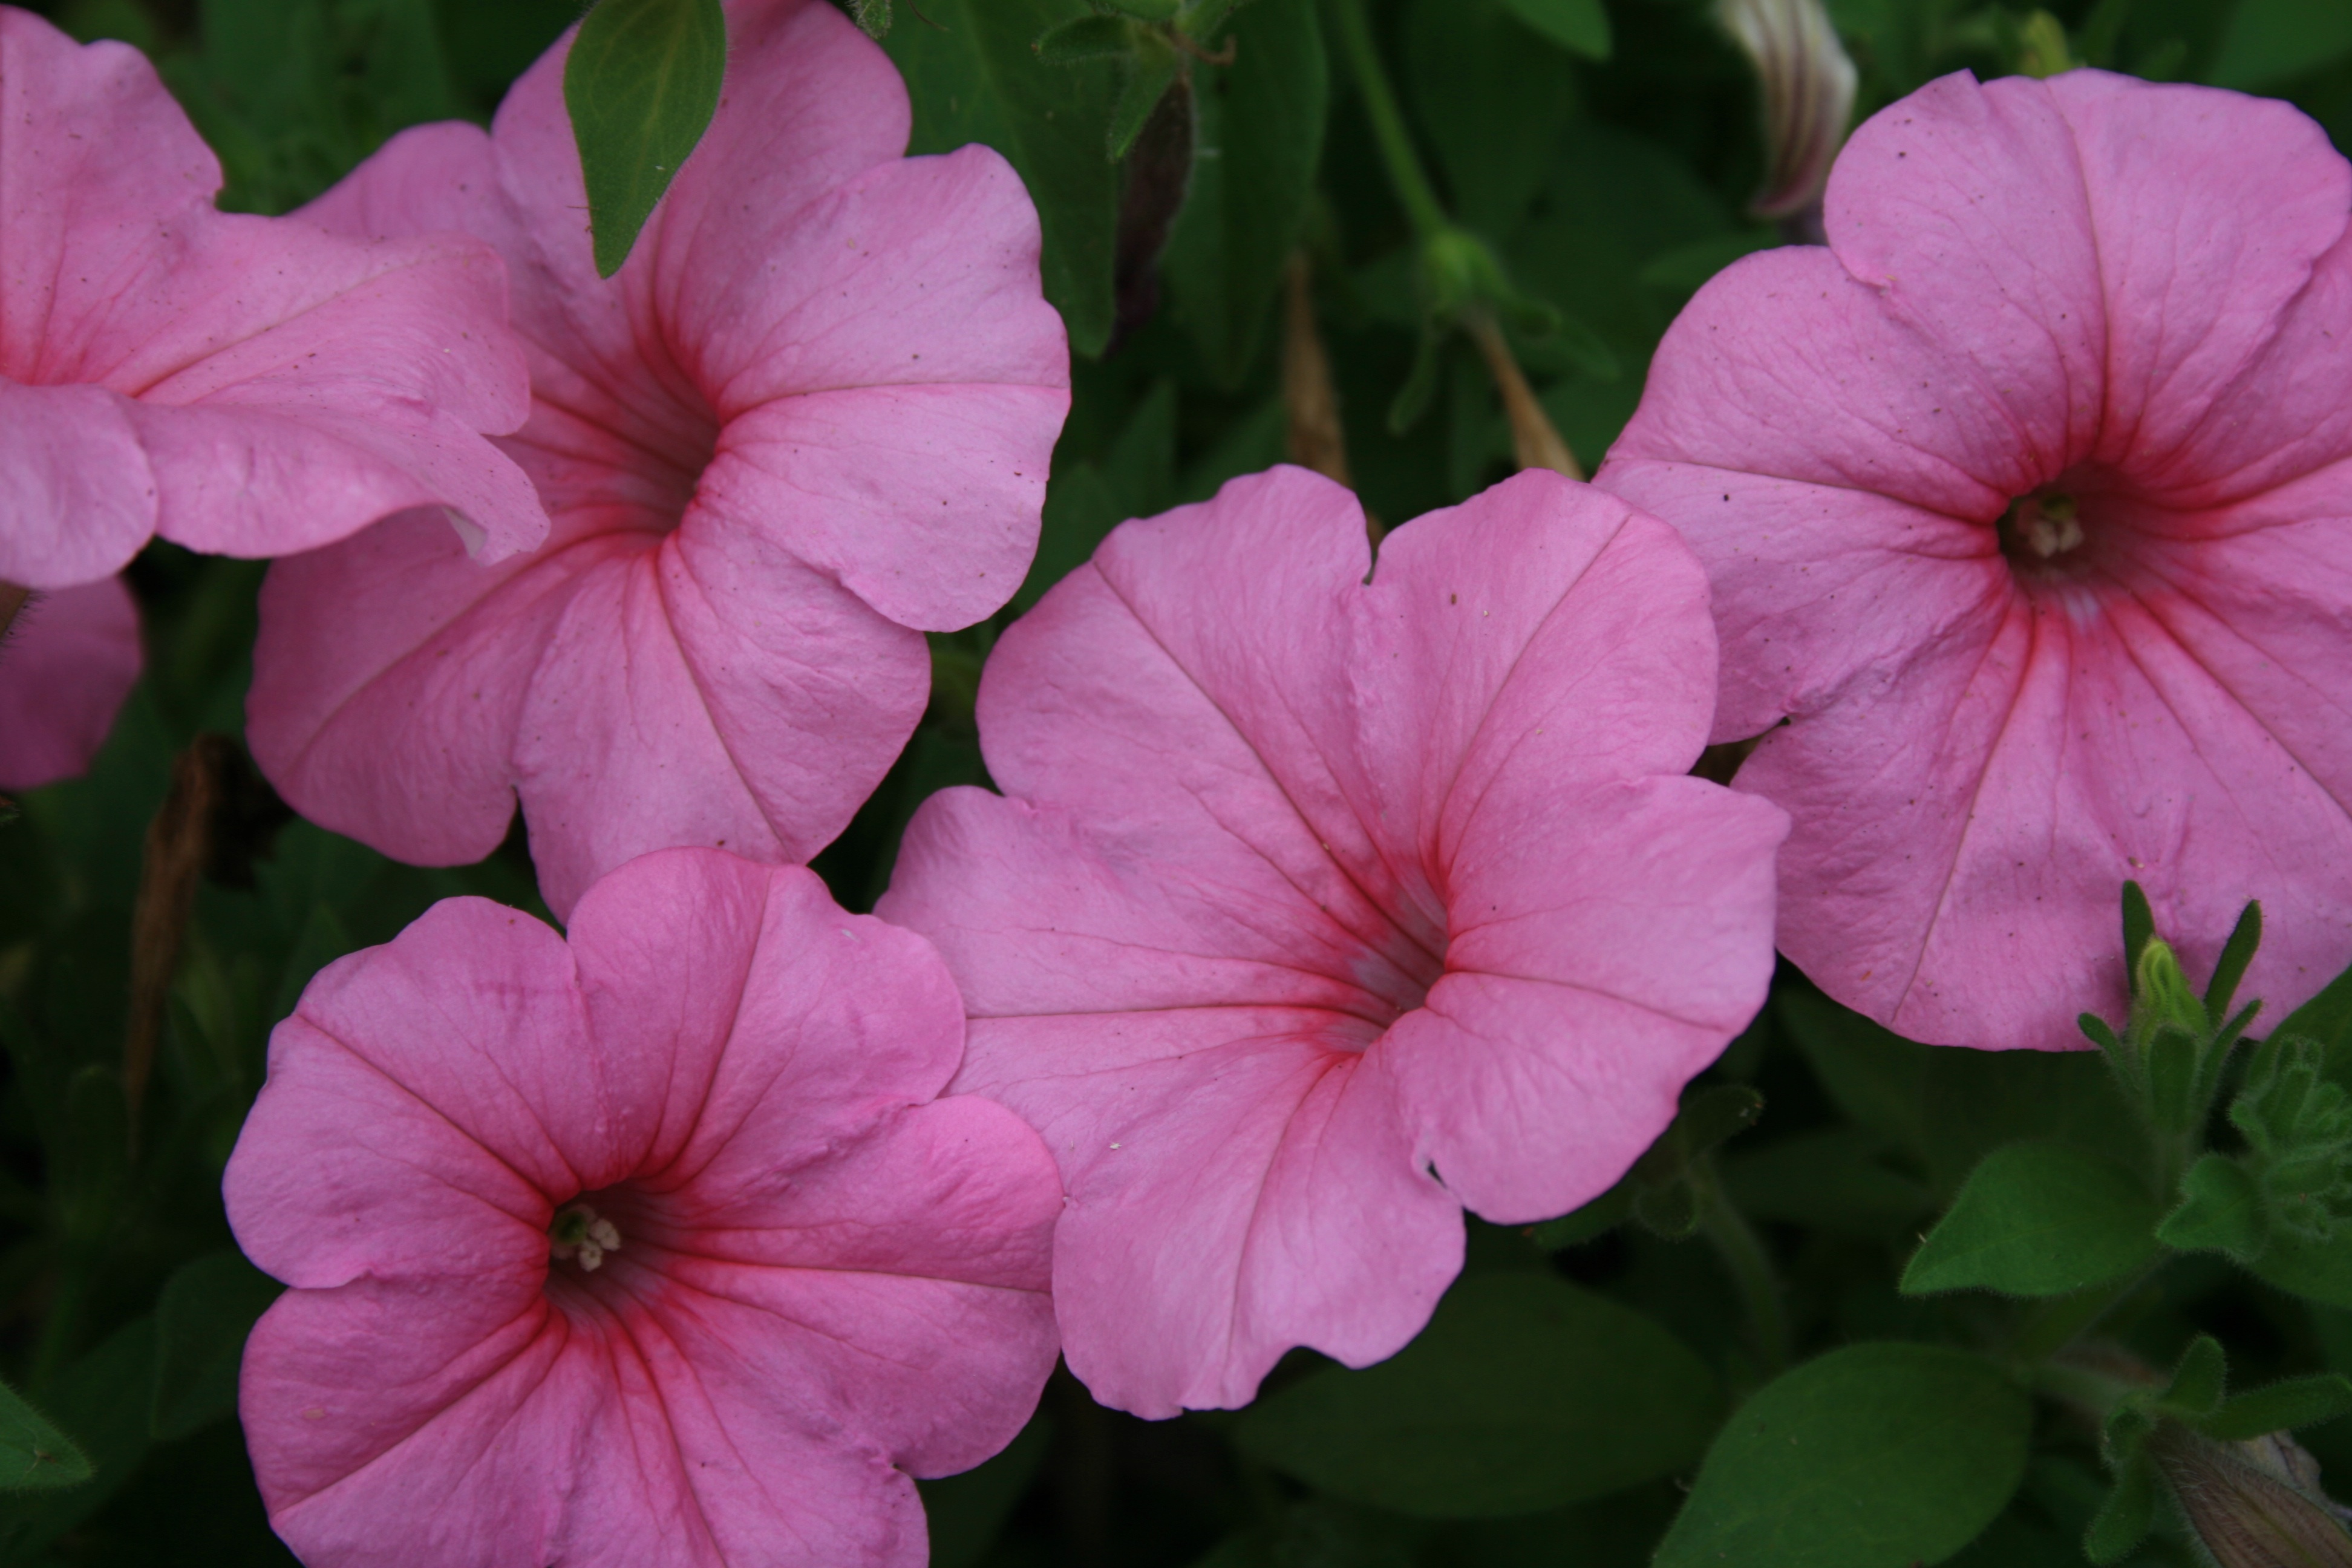
blossom, plant, leaf, flower, petal, summer, botany, garden, pink, flora, geranium, shrub, petunia, macro photography, flowering plant, busy lizzie, annual plant, land plant, geraniales, four o clocks, four o clock flower